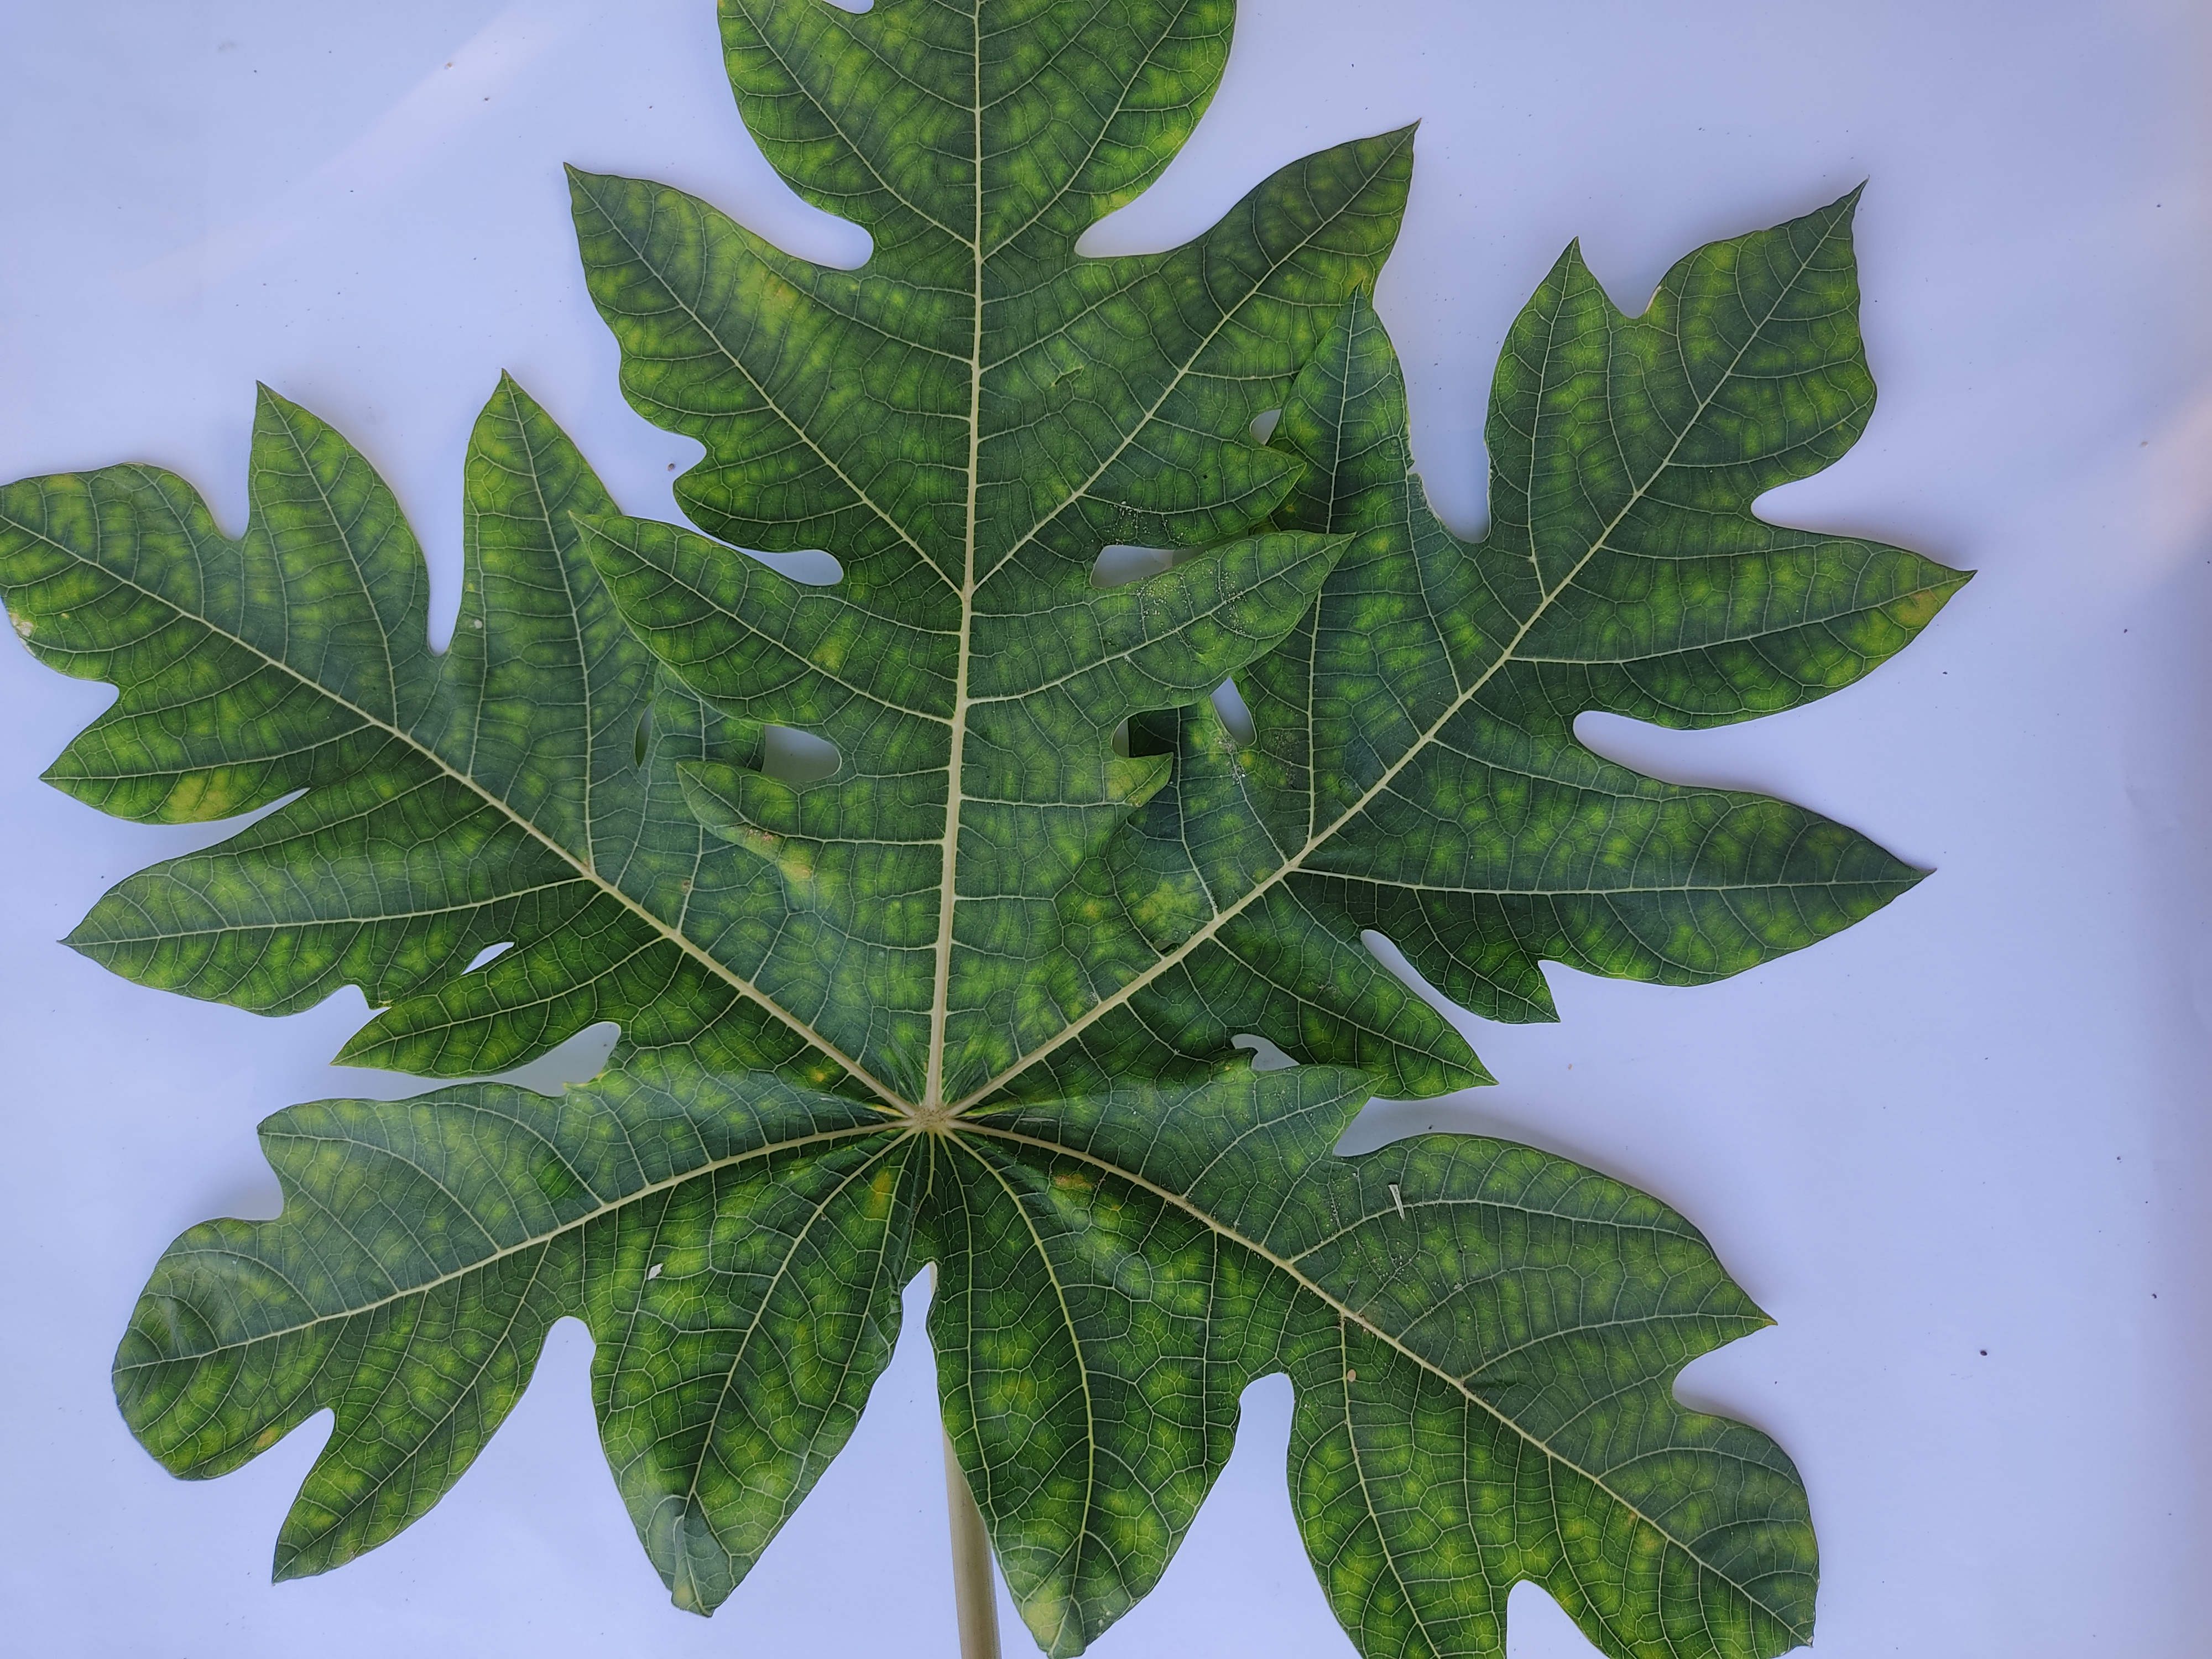
Label: Ring Spot